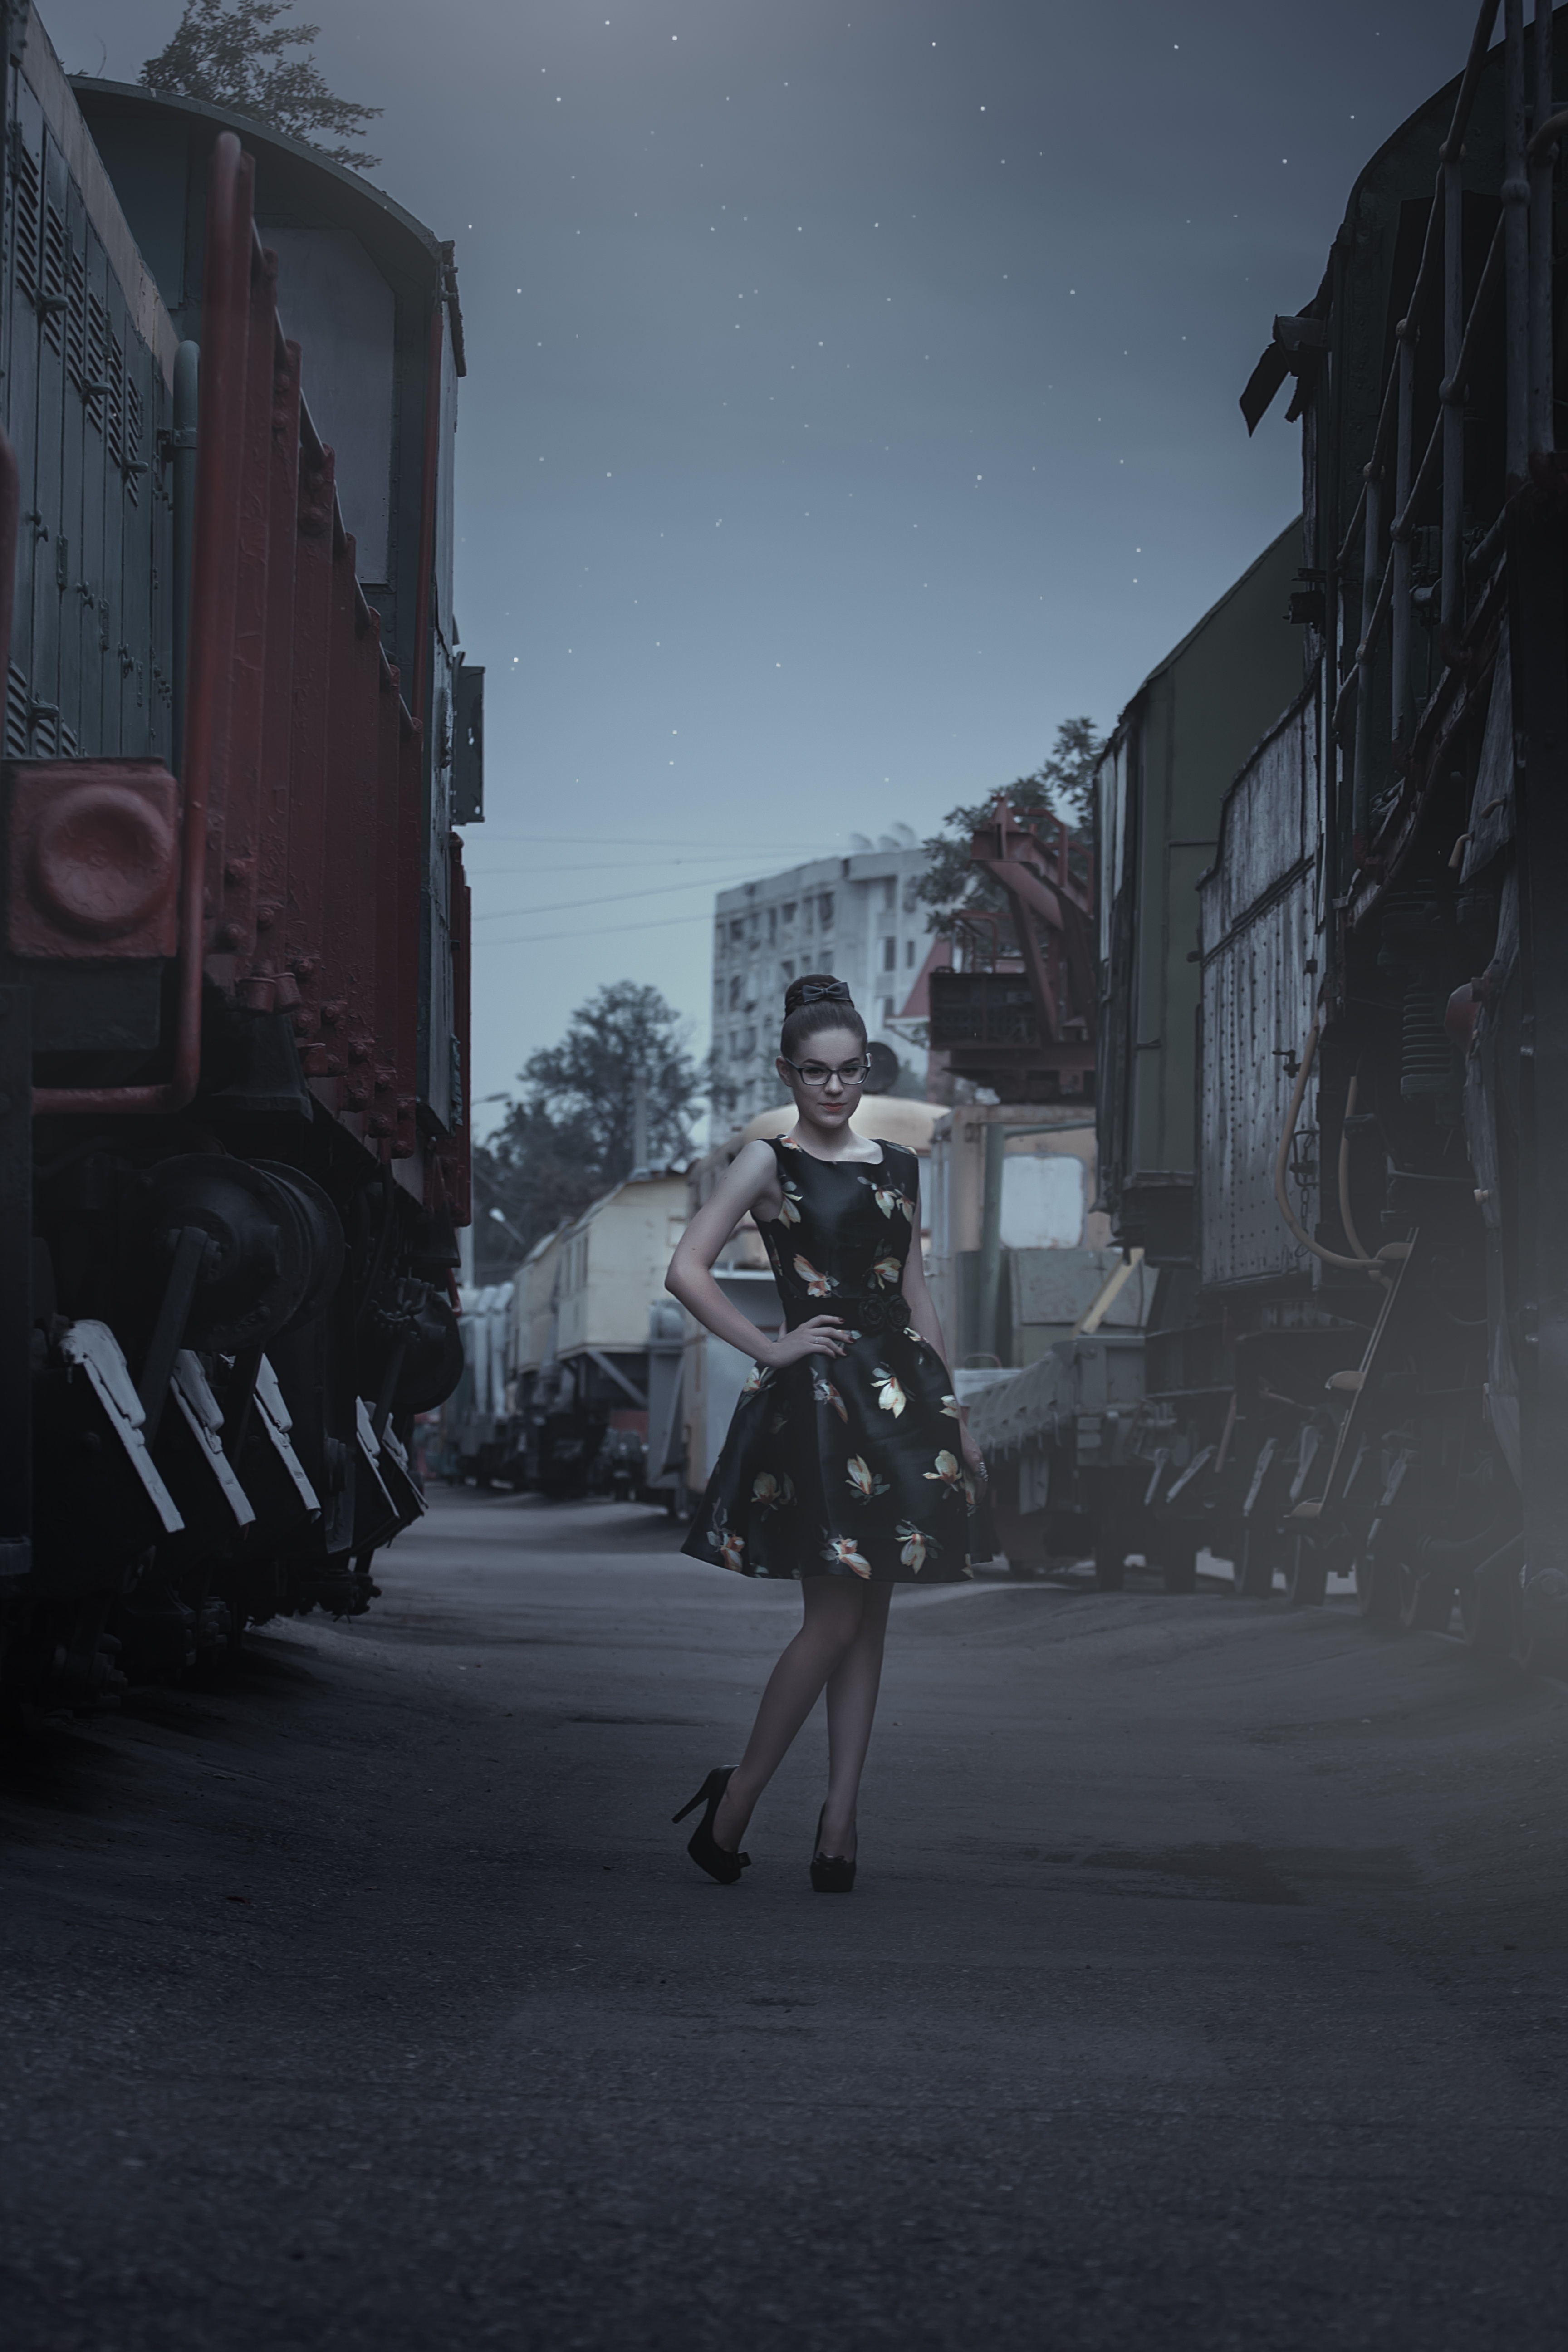
girl, road, street, photographer, retro, view, train, photo, portrait, model, youth, magazine, darkness, fashion, black, monochrome, hairstyle, dress, infrastructure, queen, photograph, beauty, beautiful, style, image, posture, costume, photoshoot, emotions, cosmetics, screenshot, partly cloudy, pin up girl, railway carriage, girl at the station